Bank of America Tower (Manhattan)

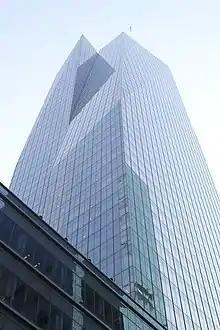
The building as viewed from immediately beside it

Durst and Bank of America received final approval to issue Liberty Bonds for the building's construction in February 2004. Because of the high cost of steel during early 2004, the Durst Organization decided not to proceed with construction until later that year. Meanwhile, all tenants were obliged to move out by that February, with demolition to begin that May. A groundbreaking ceremony for the building was hosted on August 2, 2004. The groundbreaking ceremony occurred the day that terror threats were made against some of the city's major banks and finance companies, leading Pataki to say, "This is probably the best day we could choose to break ground." Shortly after the groundbreaking, a frame was built to support the facade of Henry Miller's Theatre. The theater's interior was demolished using manual tools, and the contractors installed sensors to detect any vibrations on the facade.